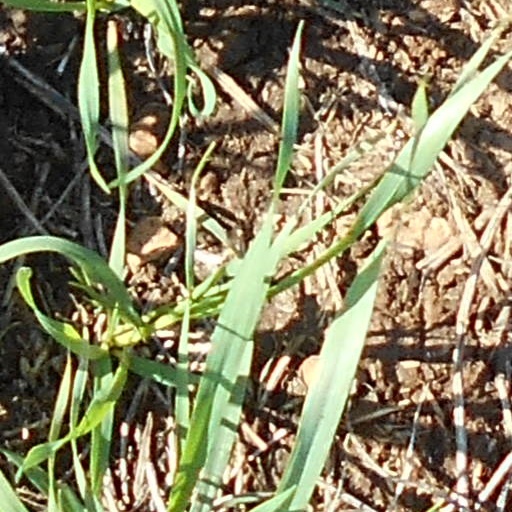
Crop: wheat